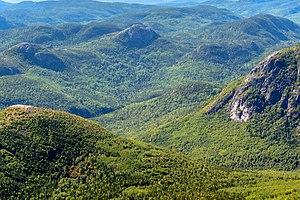
Le massif du Lac Jacques-Cartier est le plus haut massif montagneux de la chaîne des Laurentides, dans la province canadienne du Québec. Situé entre le fleuve Saint-Laurent et le graben du Saguenay, l'altitude de son plateau varie entre 800 et 900 mètres alors que son point culminant, le mont Raoul-Blanchard, atteint 1 181 mètres d'altitude.